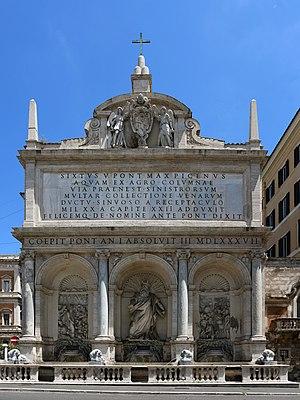
La Fontana dell'Acqua Felice fut bâtie par Domenico Fontana entre 1585 et 1587. C'est une fontaine en portique.